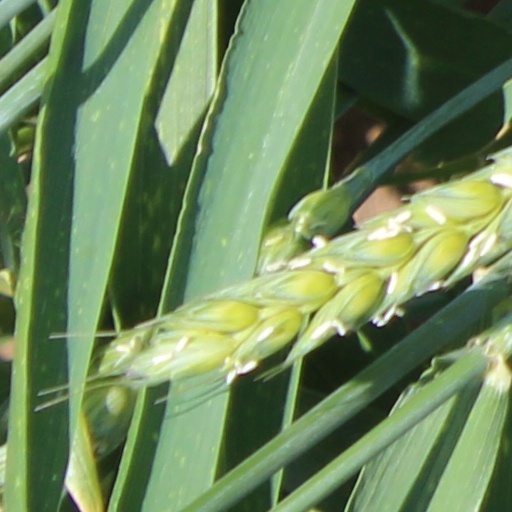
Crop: wheat